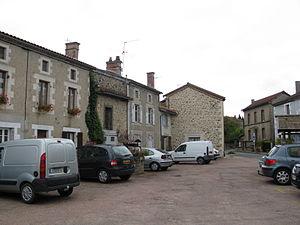
Maisonnais-sur-Tardoire est une commune française située dans le département de la Haute-Vienne en région Nouvelle-Aquitaine.